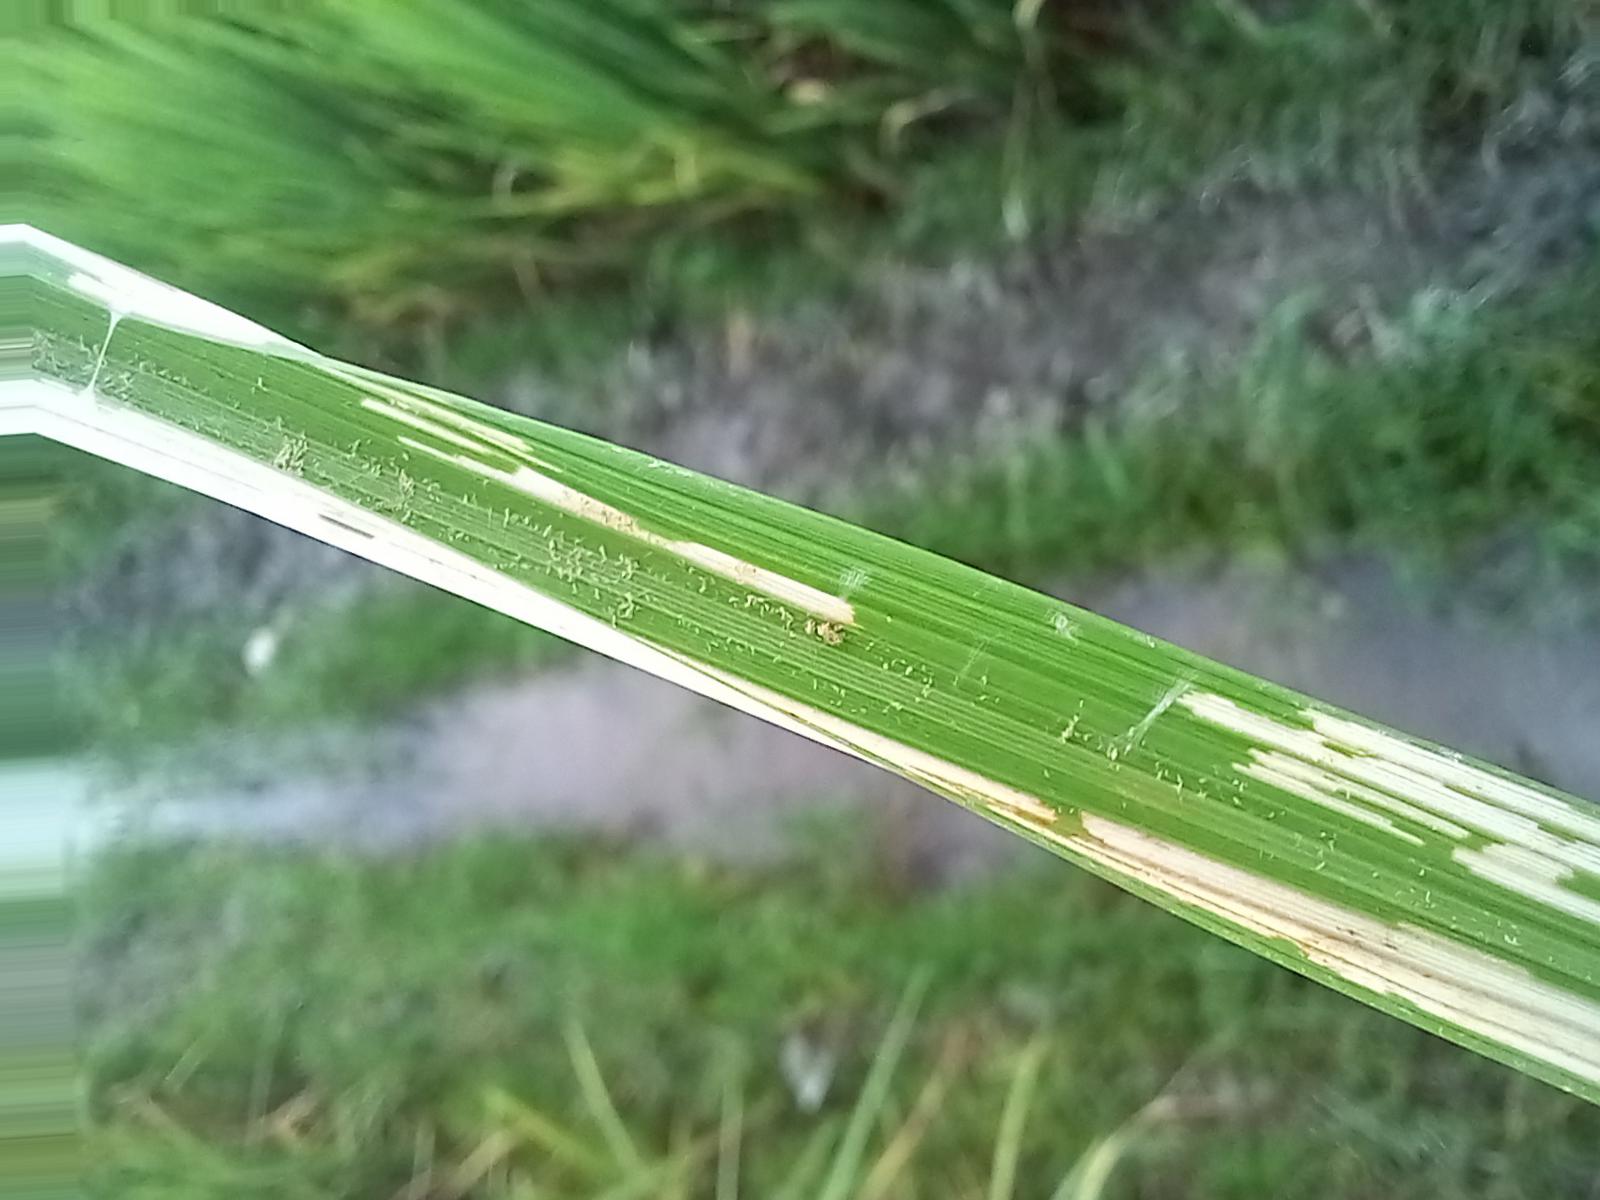
Nhãn: Sâu gai ( Hispa )